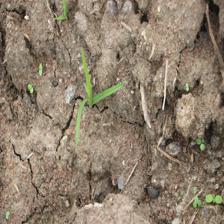
Label: Grass